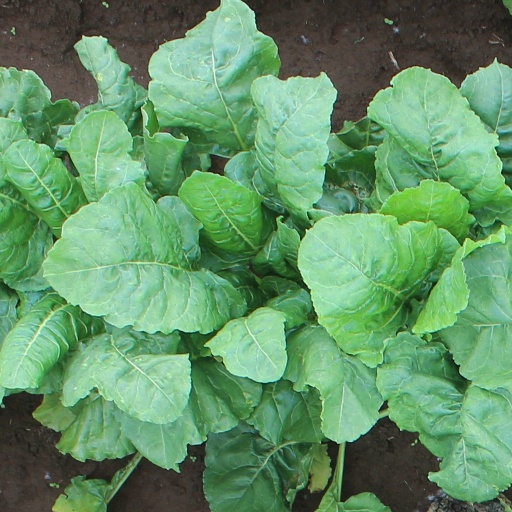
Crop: sugar beet